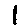
Label: 1